Siberia

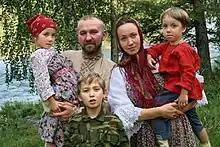
Siberian Cossack family in Novosibirsk, after 2000

By the mid-17th century, Russia had established areas of control that extended to the Pacific Ocean. Some 230,000 Russians had settled in Siberia by 1709. Siberia became one of the destinations for sending internal exiles. Exile was the main Russian punitive practice with more than 800,000 people exiled during the 19th century.